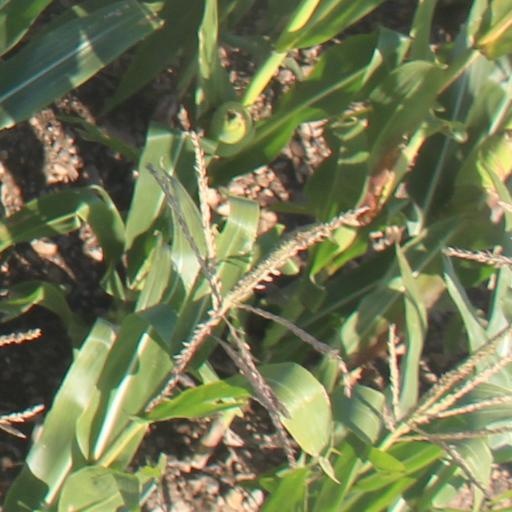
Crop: maize; corn